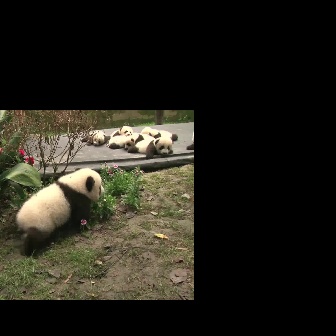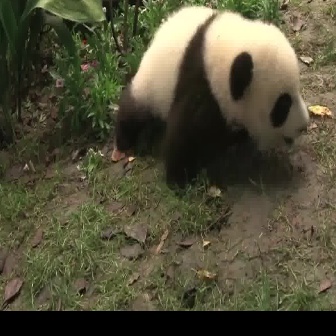
  Please identify the target specified by the bounding box [15,167,104,257] in the first image and locate it in the second image. Return the coordinates in [x_min,y_min,x_max,y_max] format.
Answer: [115,4,311,200]